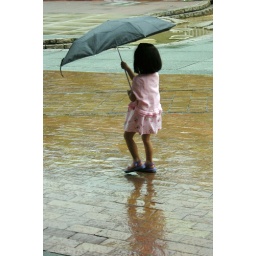
Little girl in pink dress